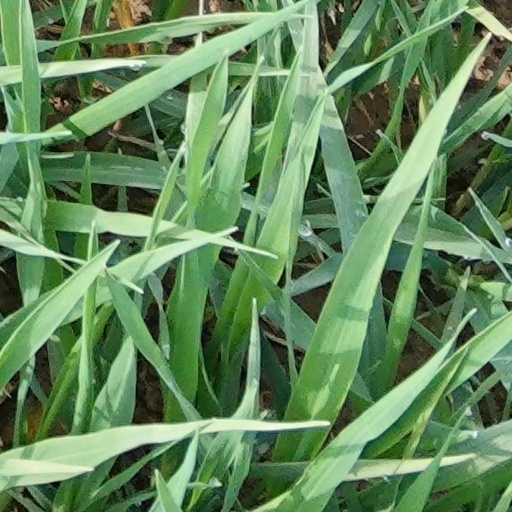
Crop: wheat